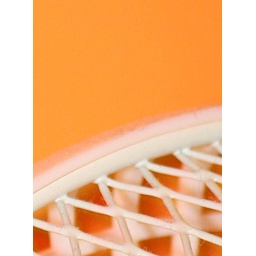
Close up perspective of a table fan. Taken at home in Birmingham, UK